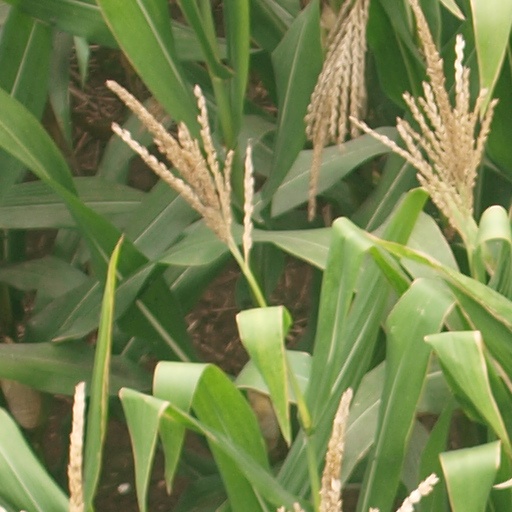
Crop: maize; corn